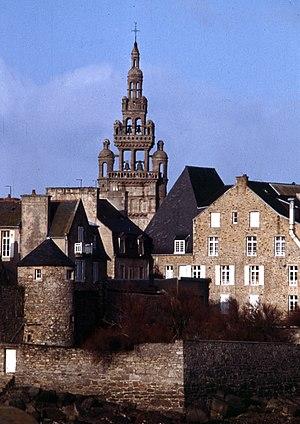
Église Notre-Dame de Croaz Batz